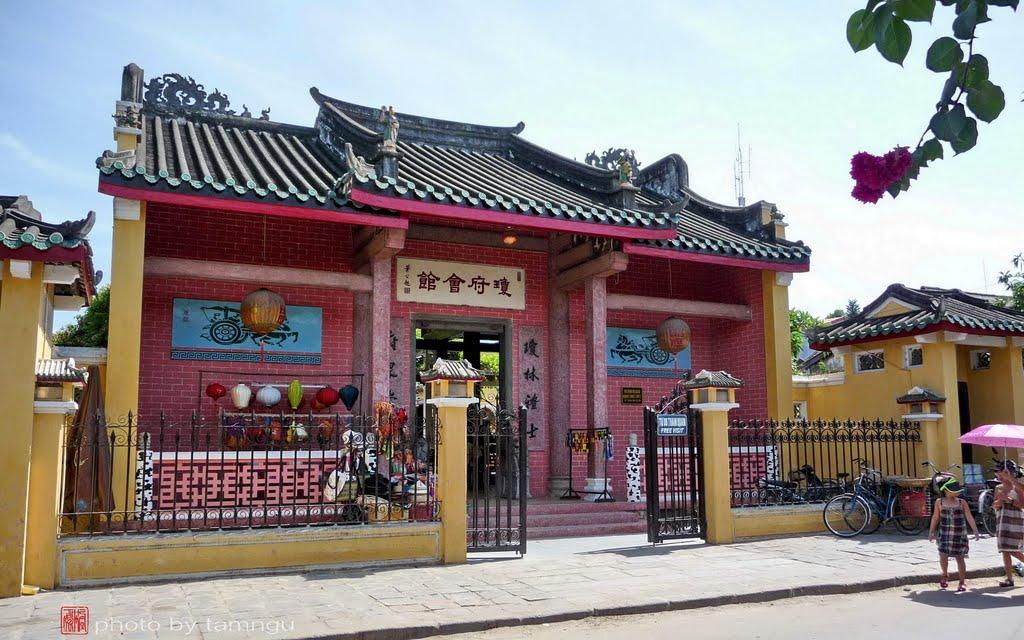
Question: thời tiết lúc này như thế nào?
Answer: đang nắng đẹp